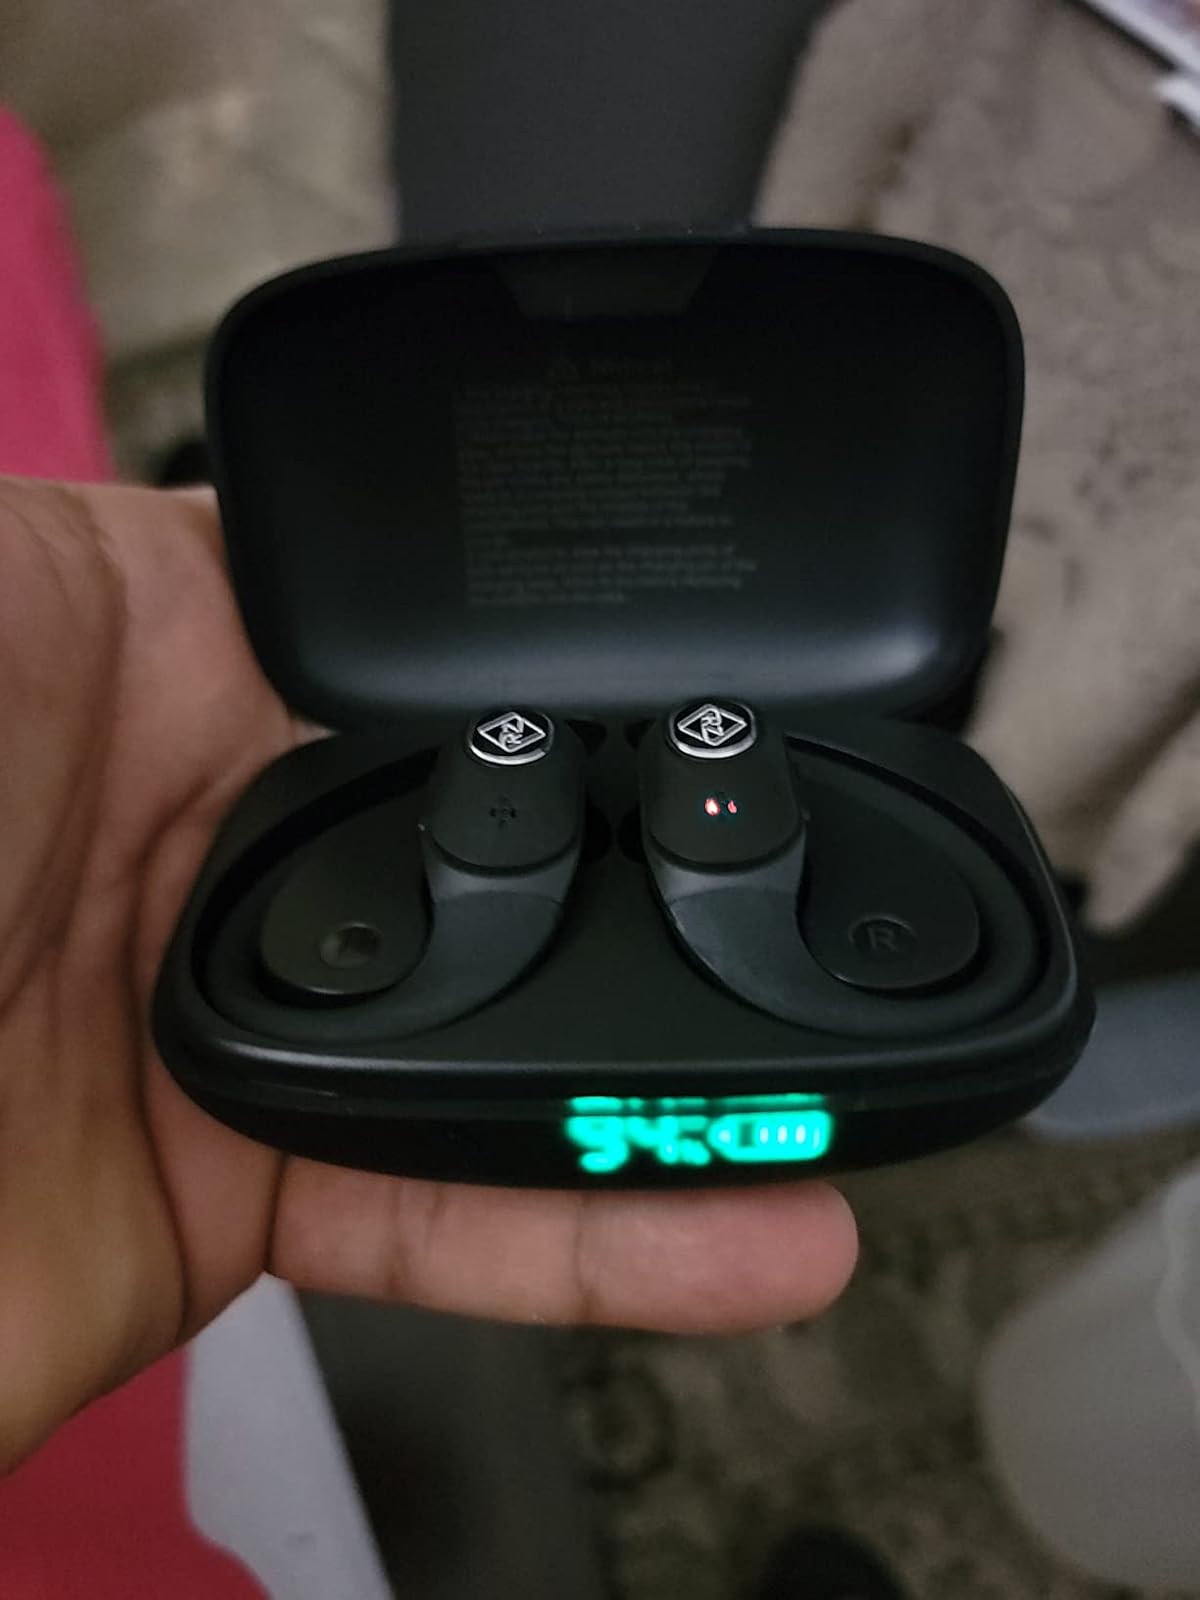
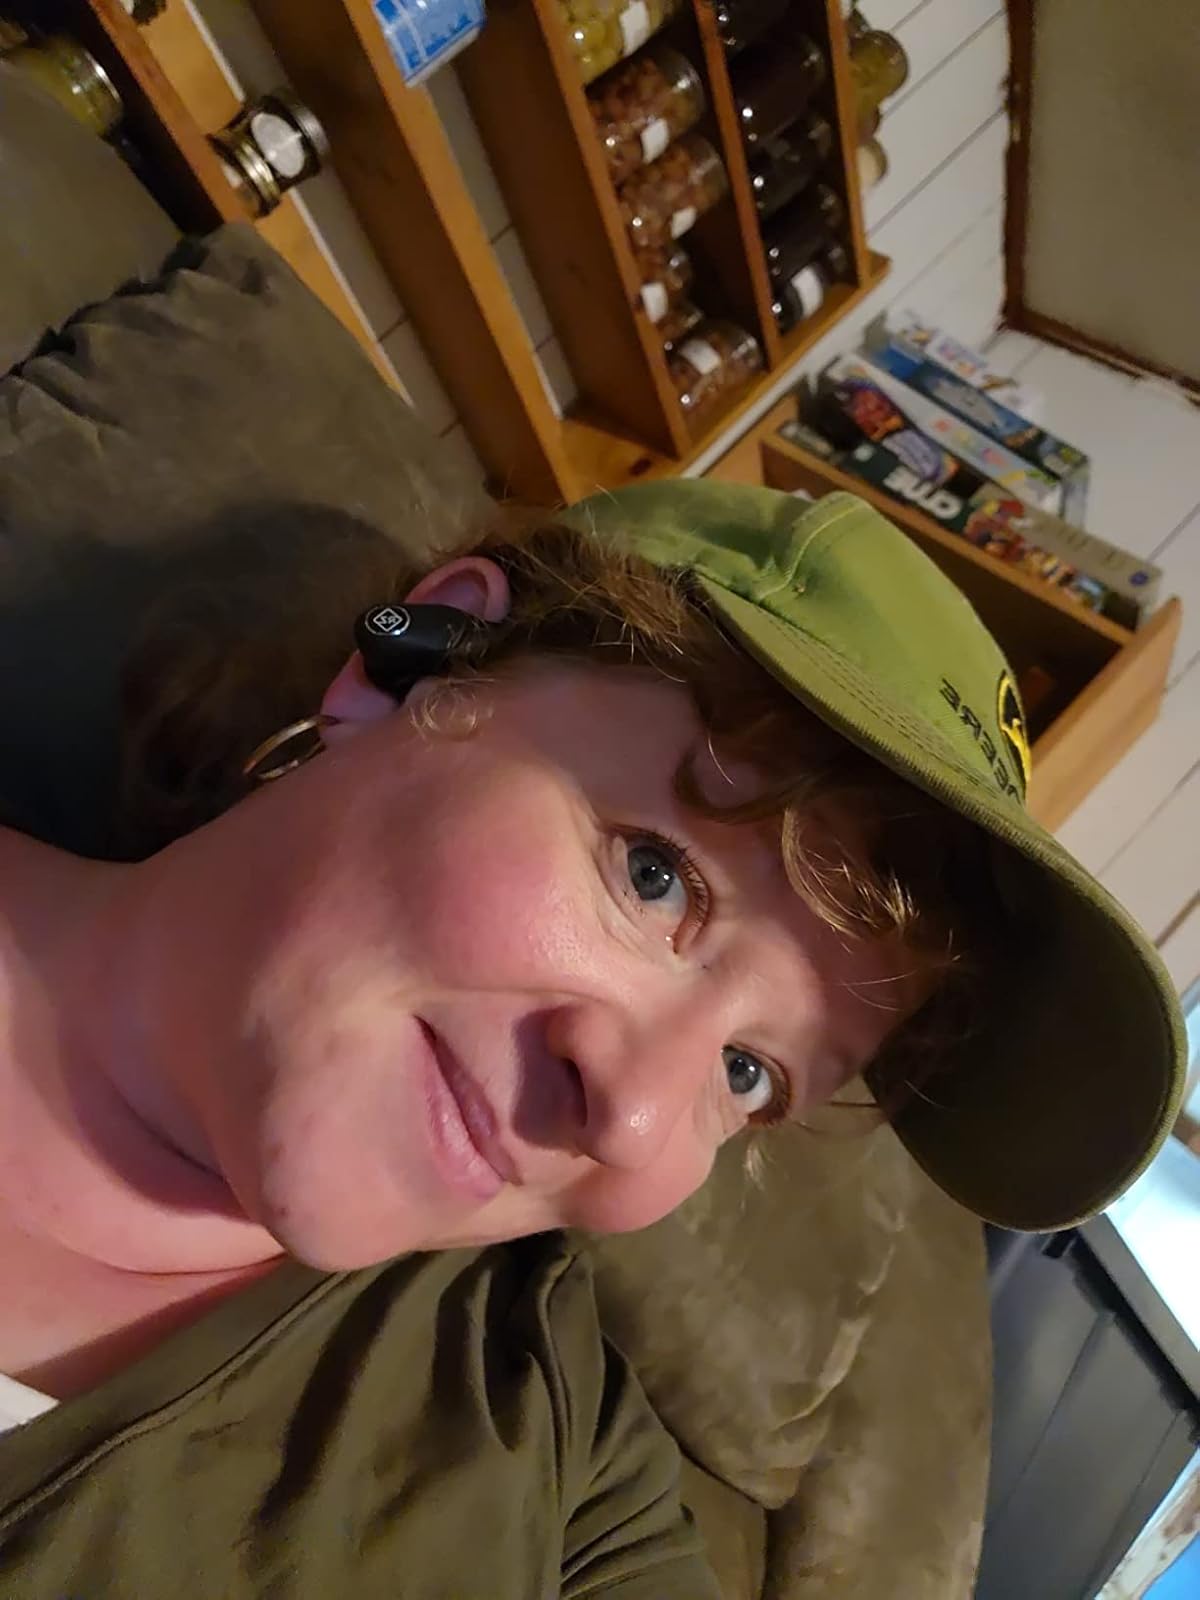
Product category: earbuds
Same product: yes